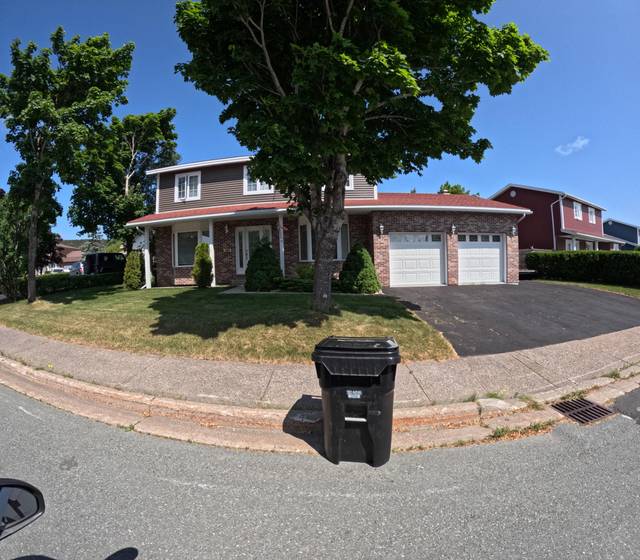
Region: Canada
Coordinates: 47.53, -52.772